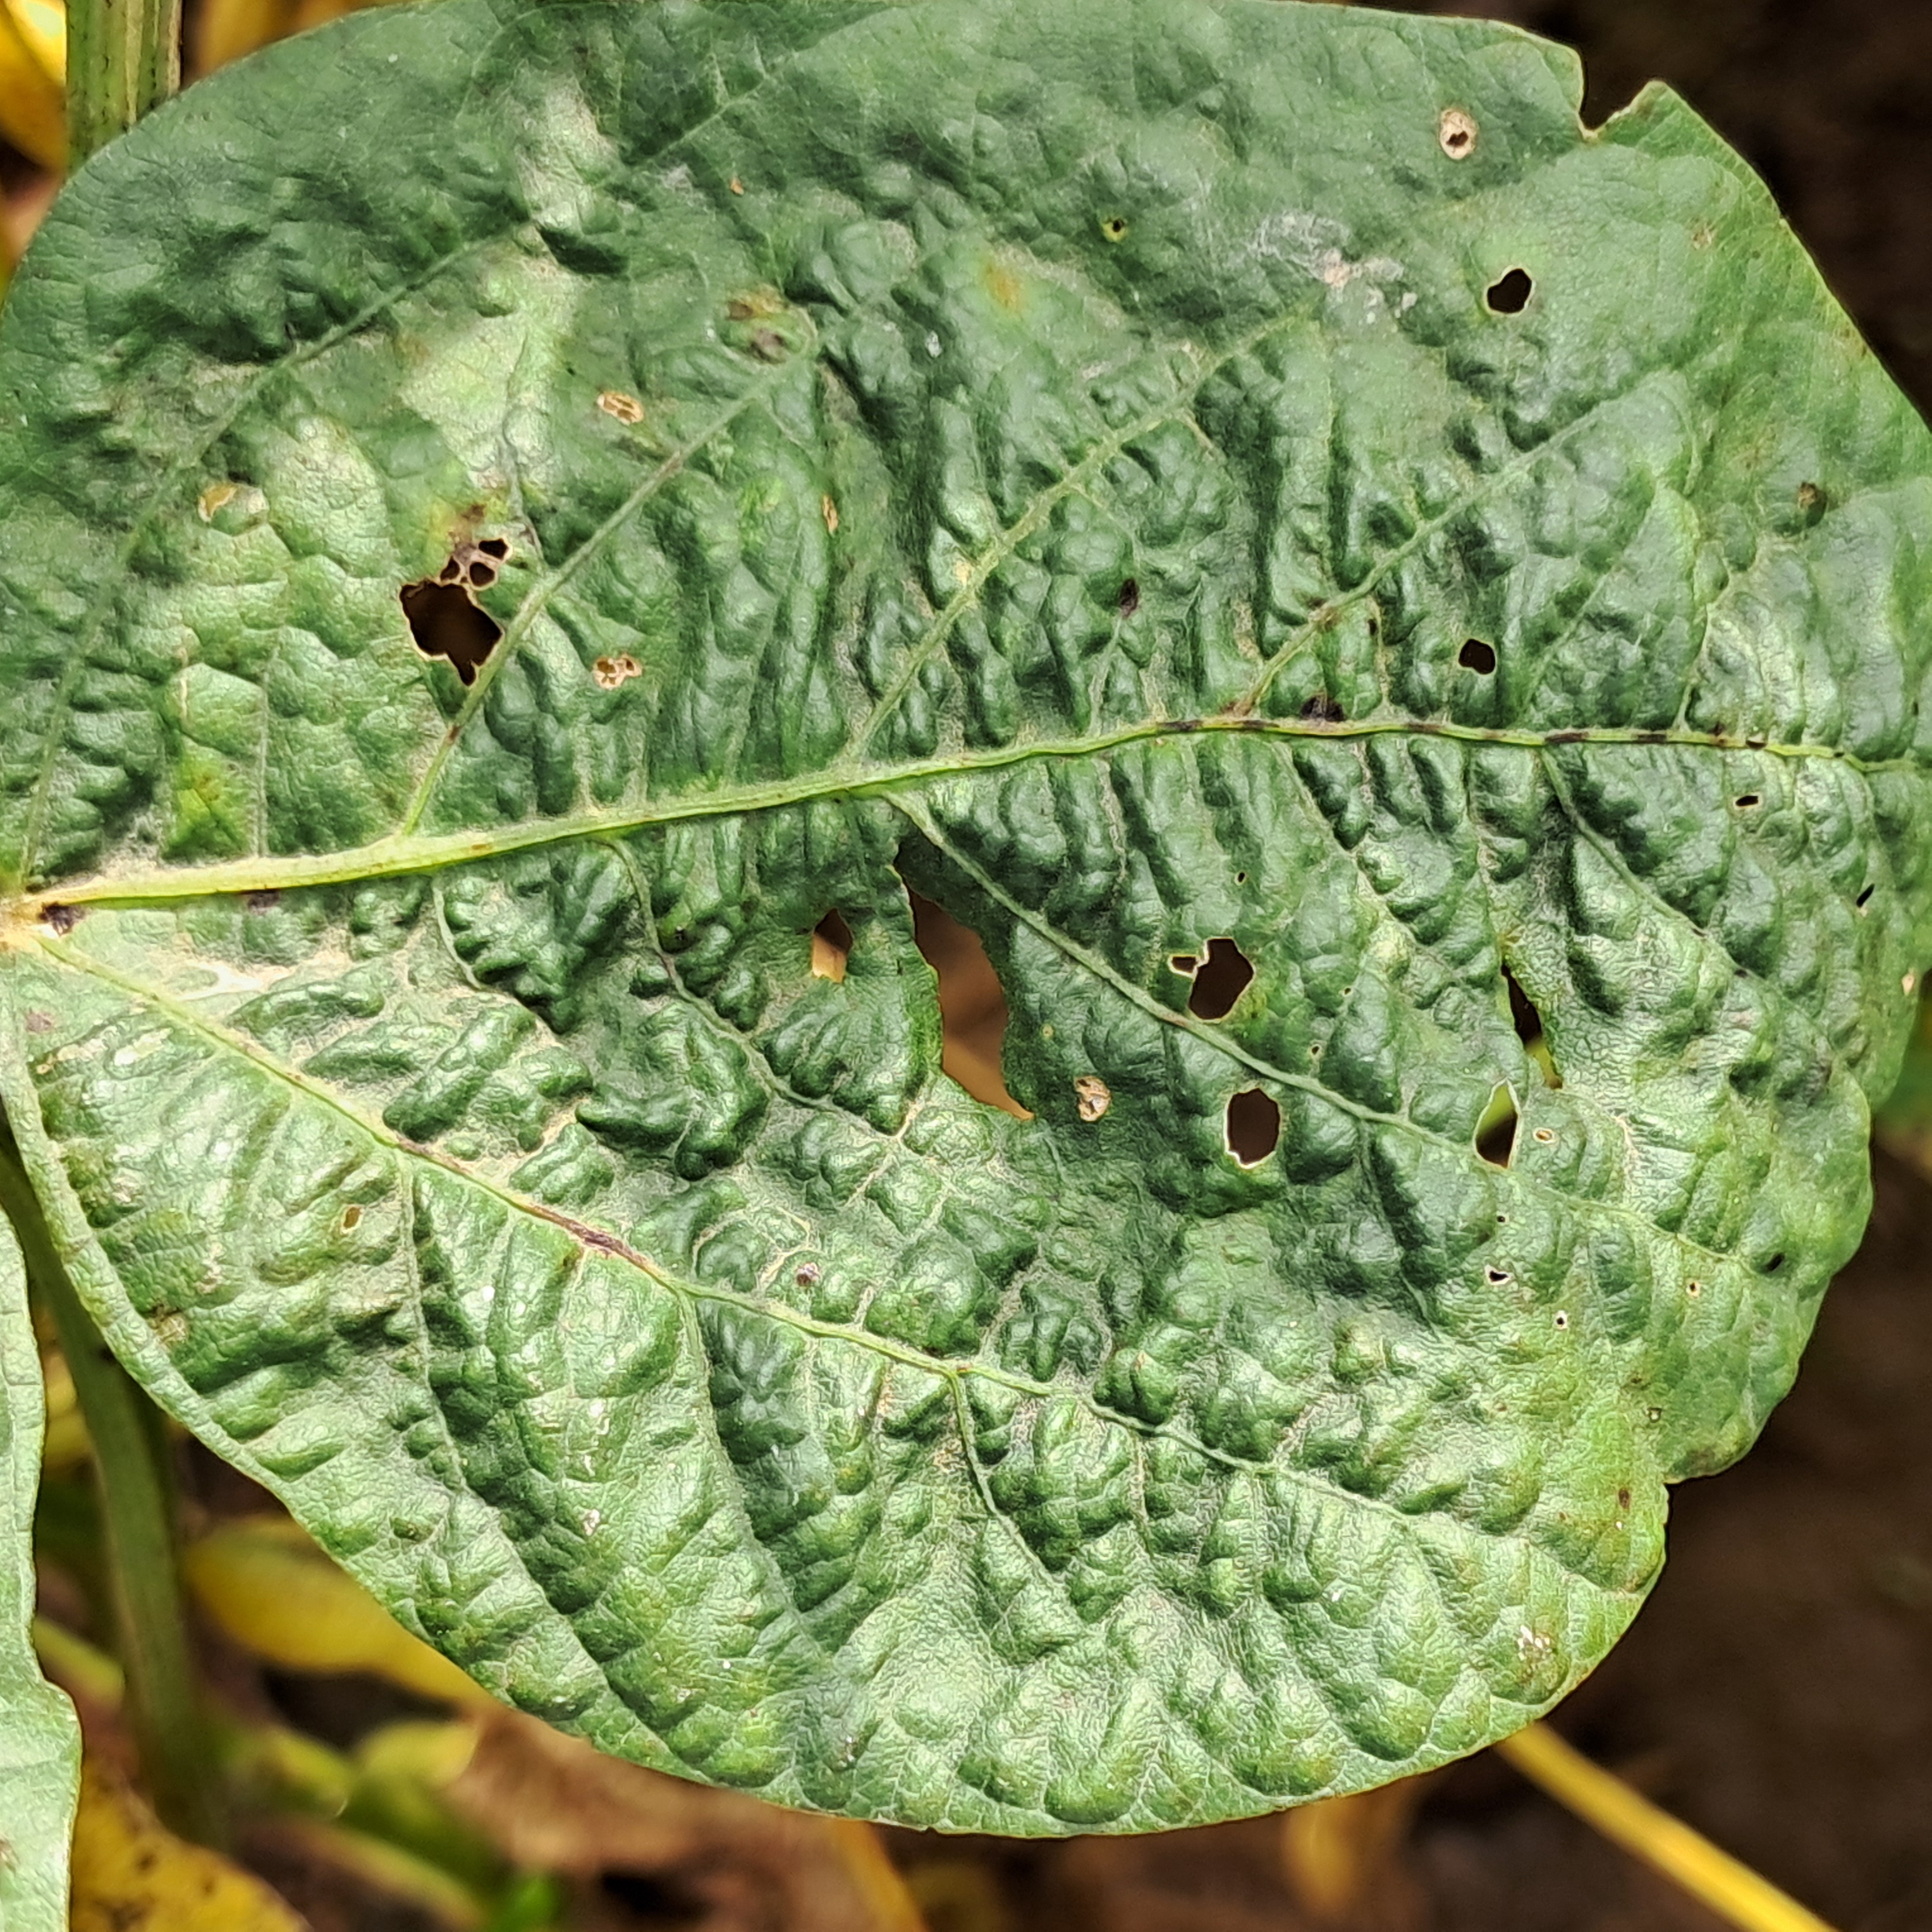
Label: Mosaic